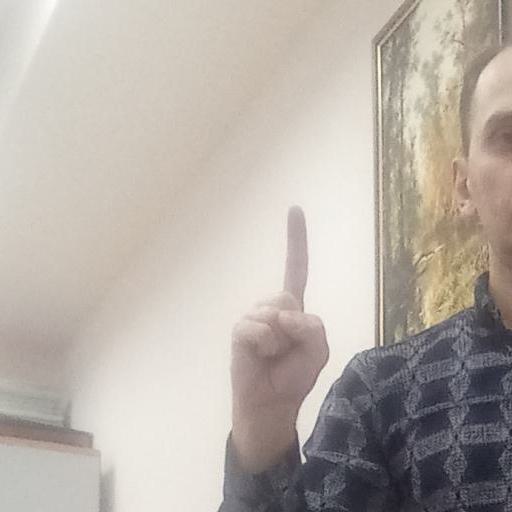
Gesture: one